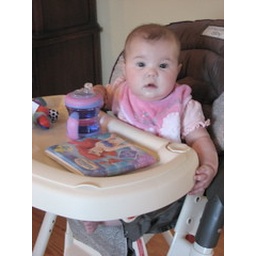
Reese sitting pretty in her big girl chair